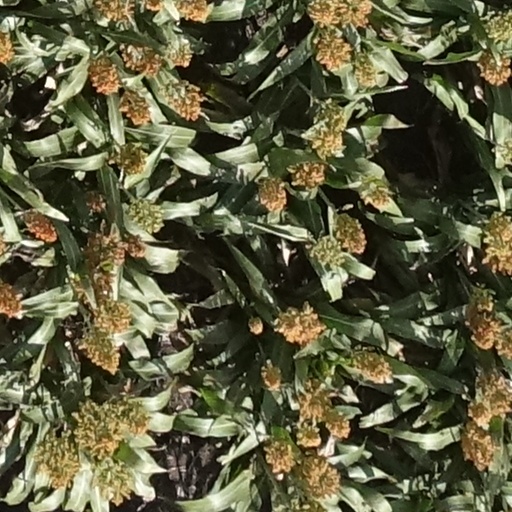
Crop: sorghum